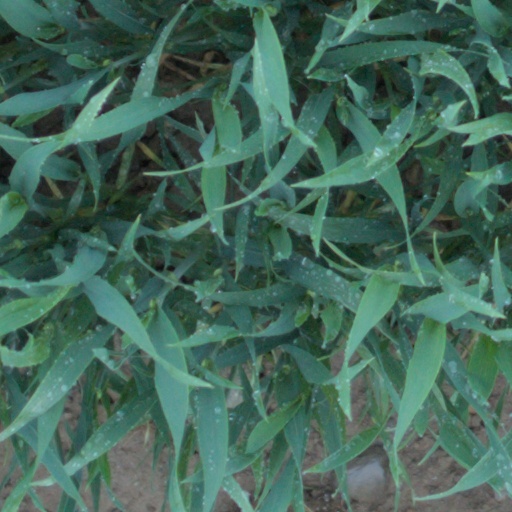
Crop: wheat